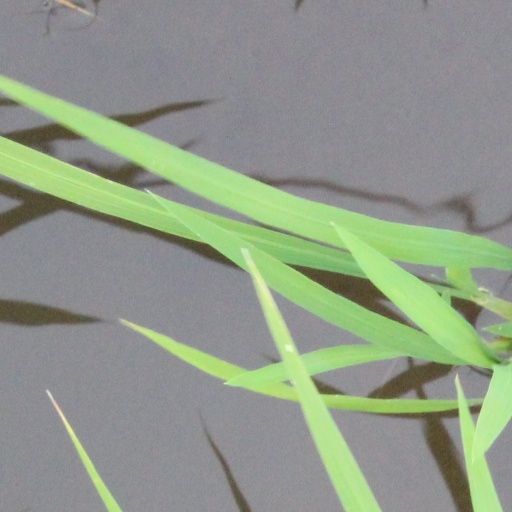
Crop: rice